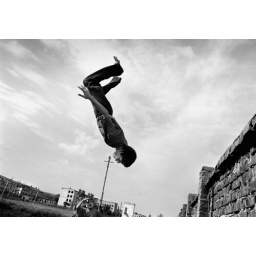
boy jumping of a wall in Grosny,checnia.2002